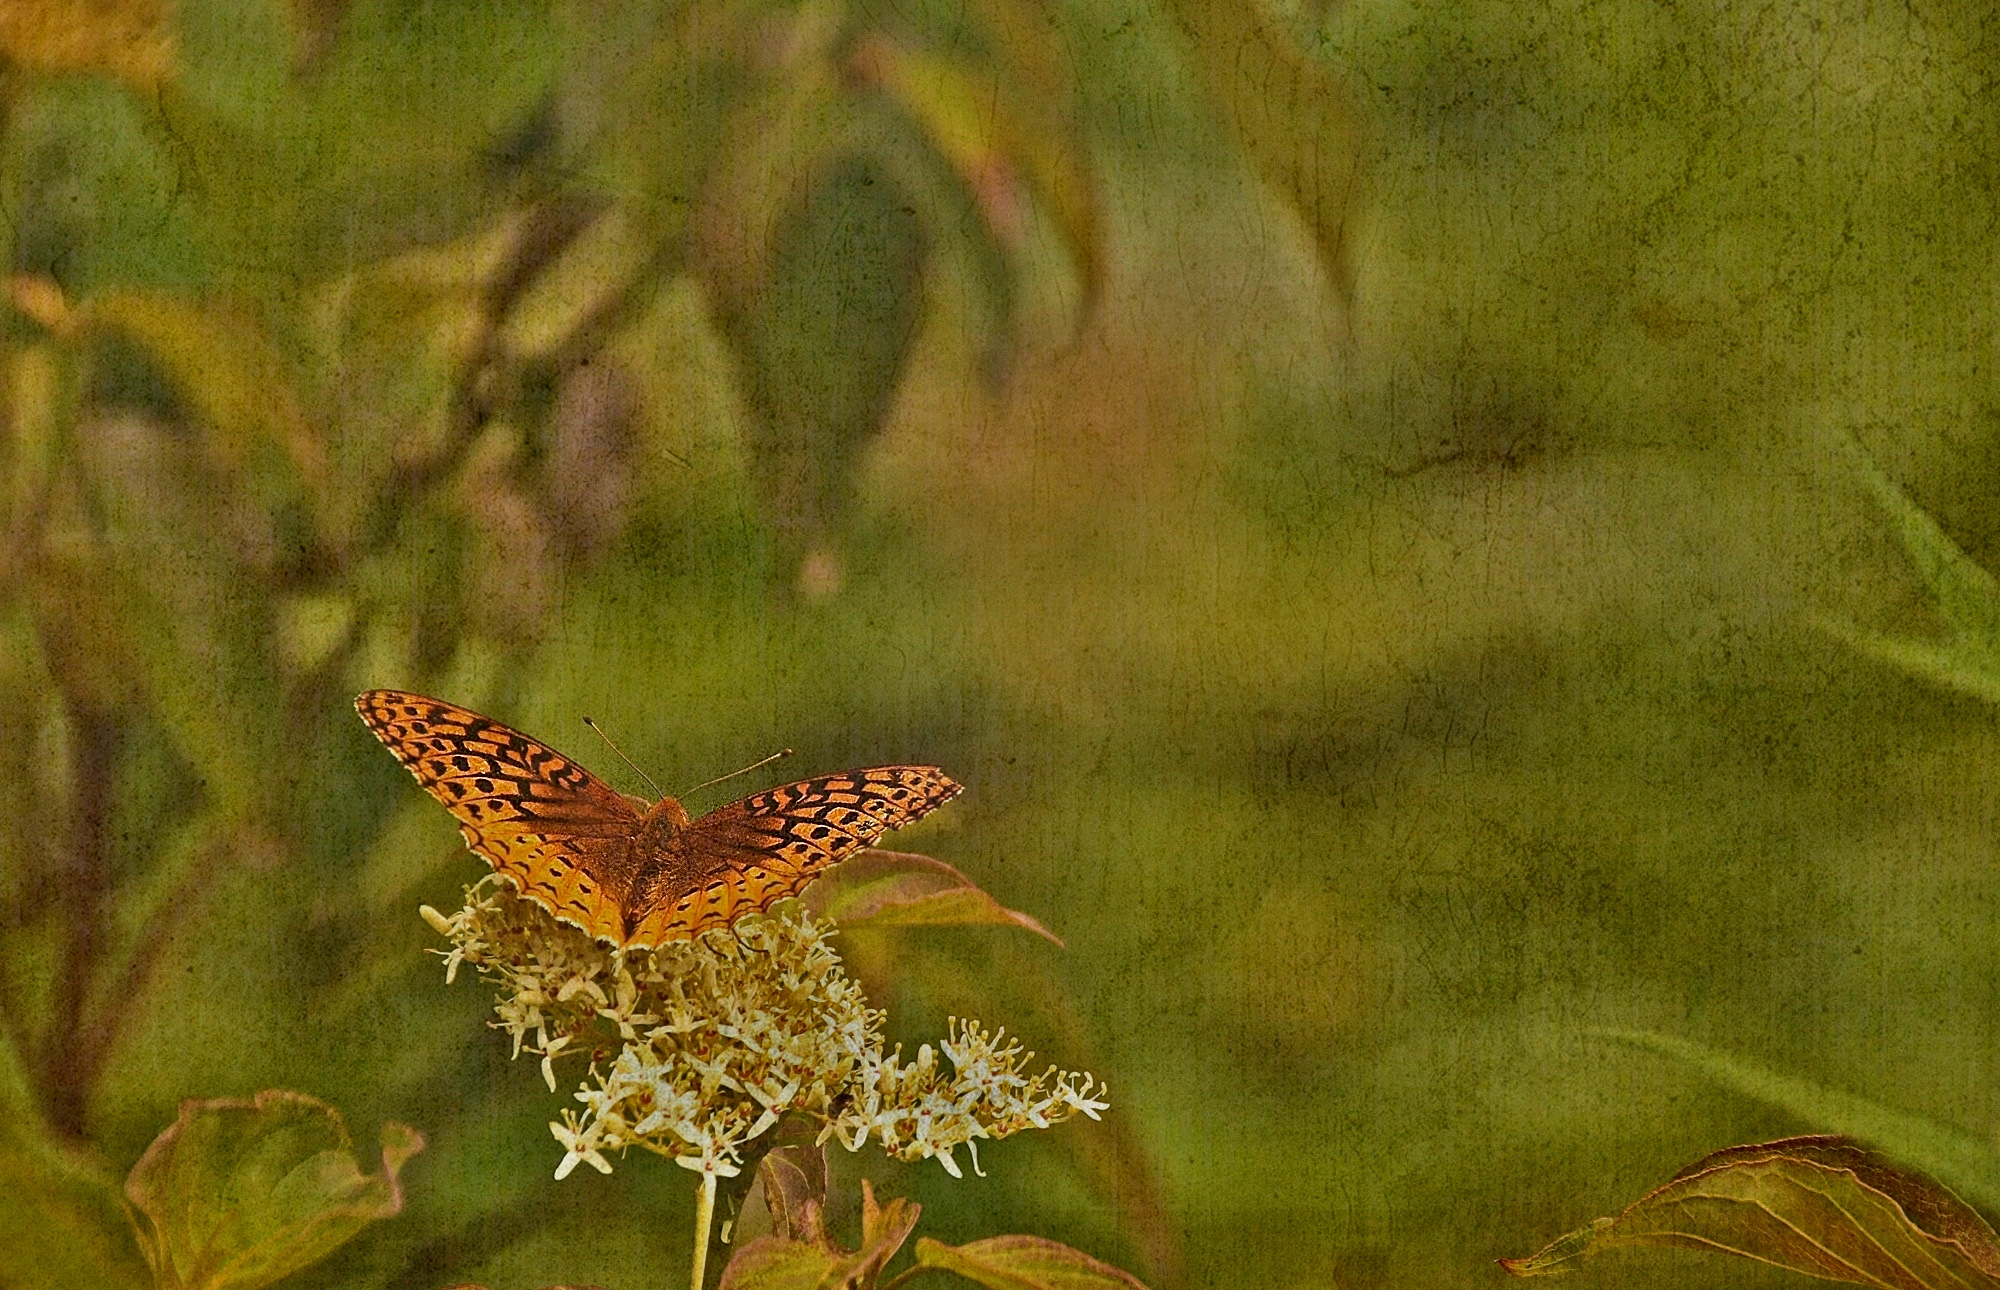
nature, meadow, prairie, texture, leaf, flower, wildlife, insect, autumn, botany, butterfly, set, flora, fauna, invertebrate, by, frank, hss, 3652015, 16, odc, 365the2015edition, kerstin, kf, xi, day172, day172365, 21jun15, macro photography, grass family, moths and butterflies